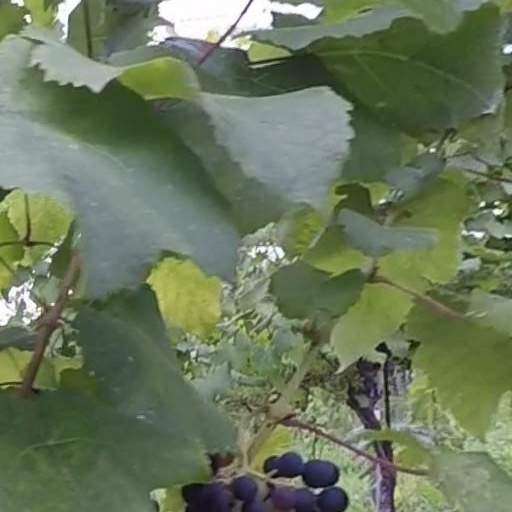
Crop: grape